Fernando Arbós y Tremanti

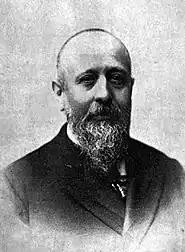
Fernando Arbós (date unknown)

Fernando Arbós y Tremanti (22 October 1844, Rome - 18 December 1916, Madrid) was a Spanish architect; best known for the Iglesia de San Manuel y San Benito.